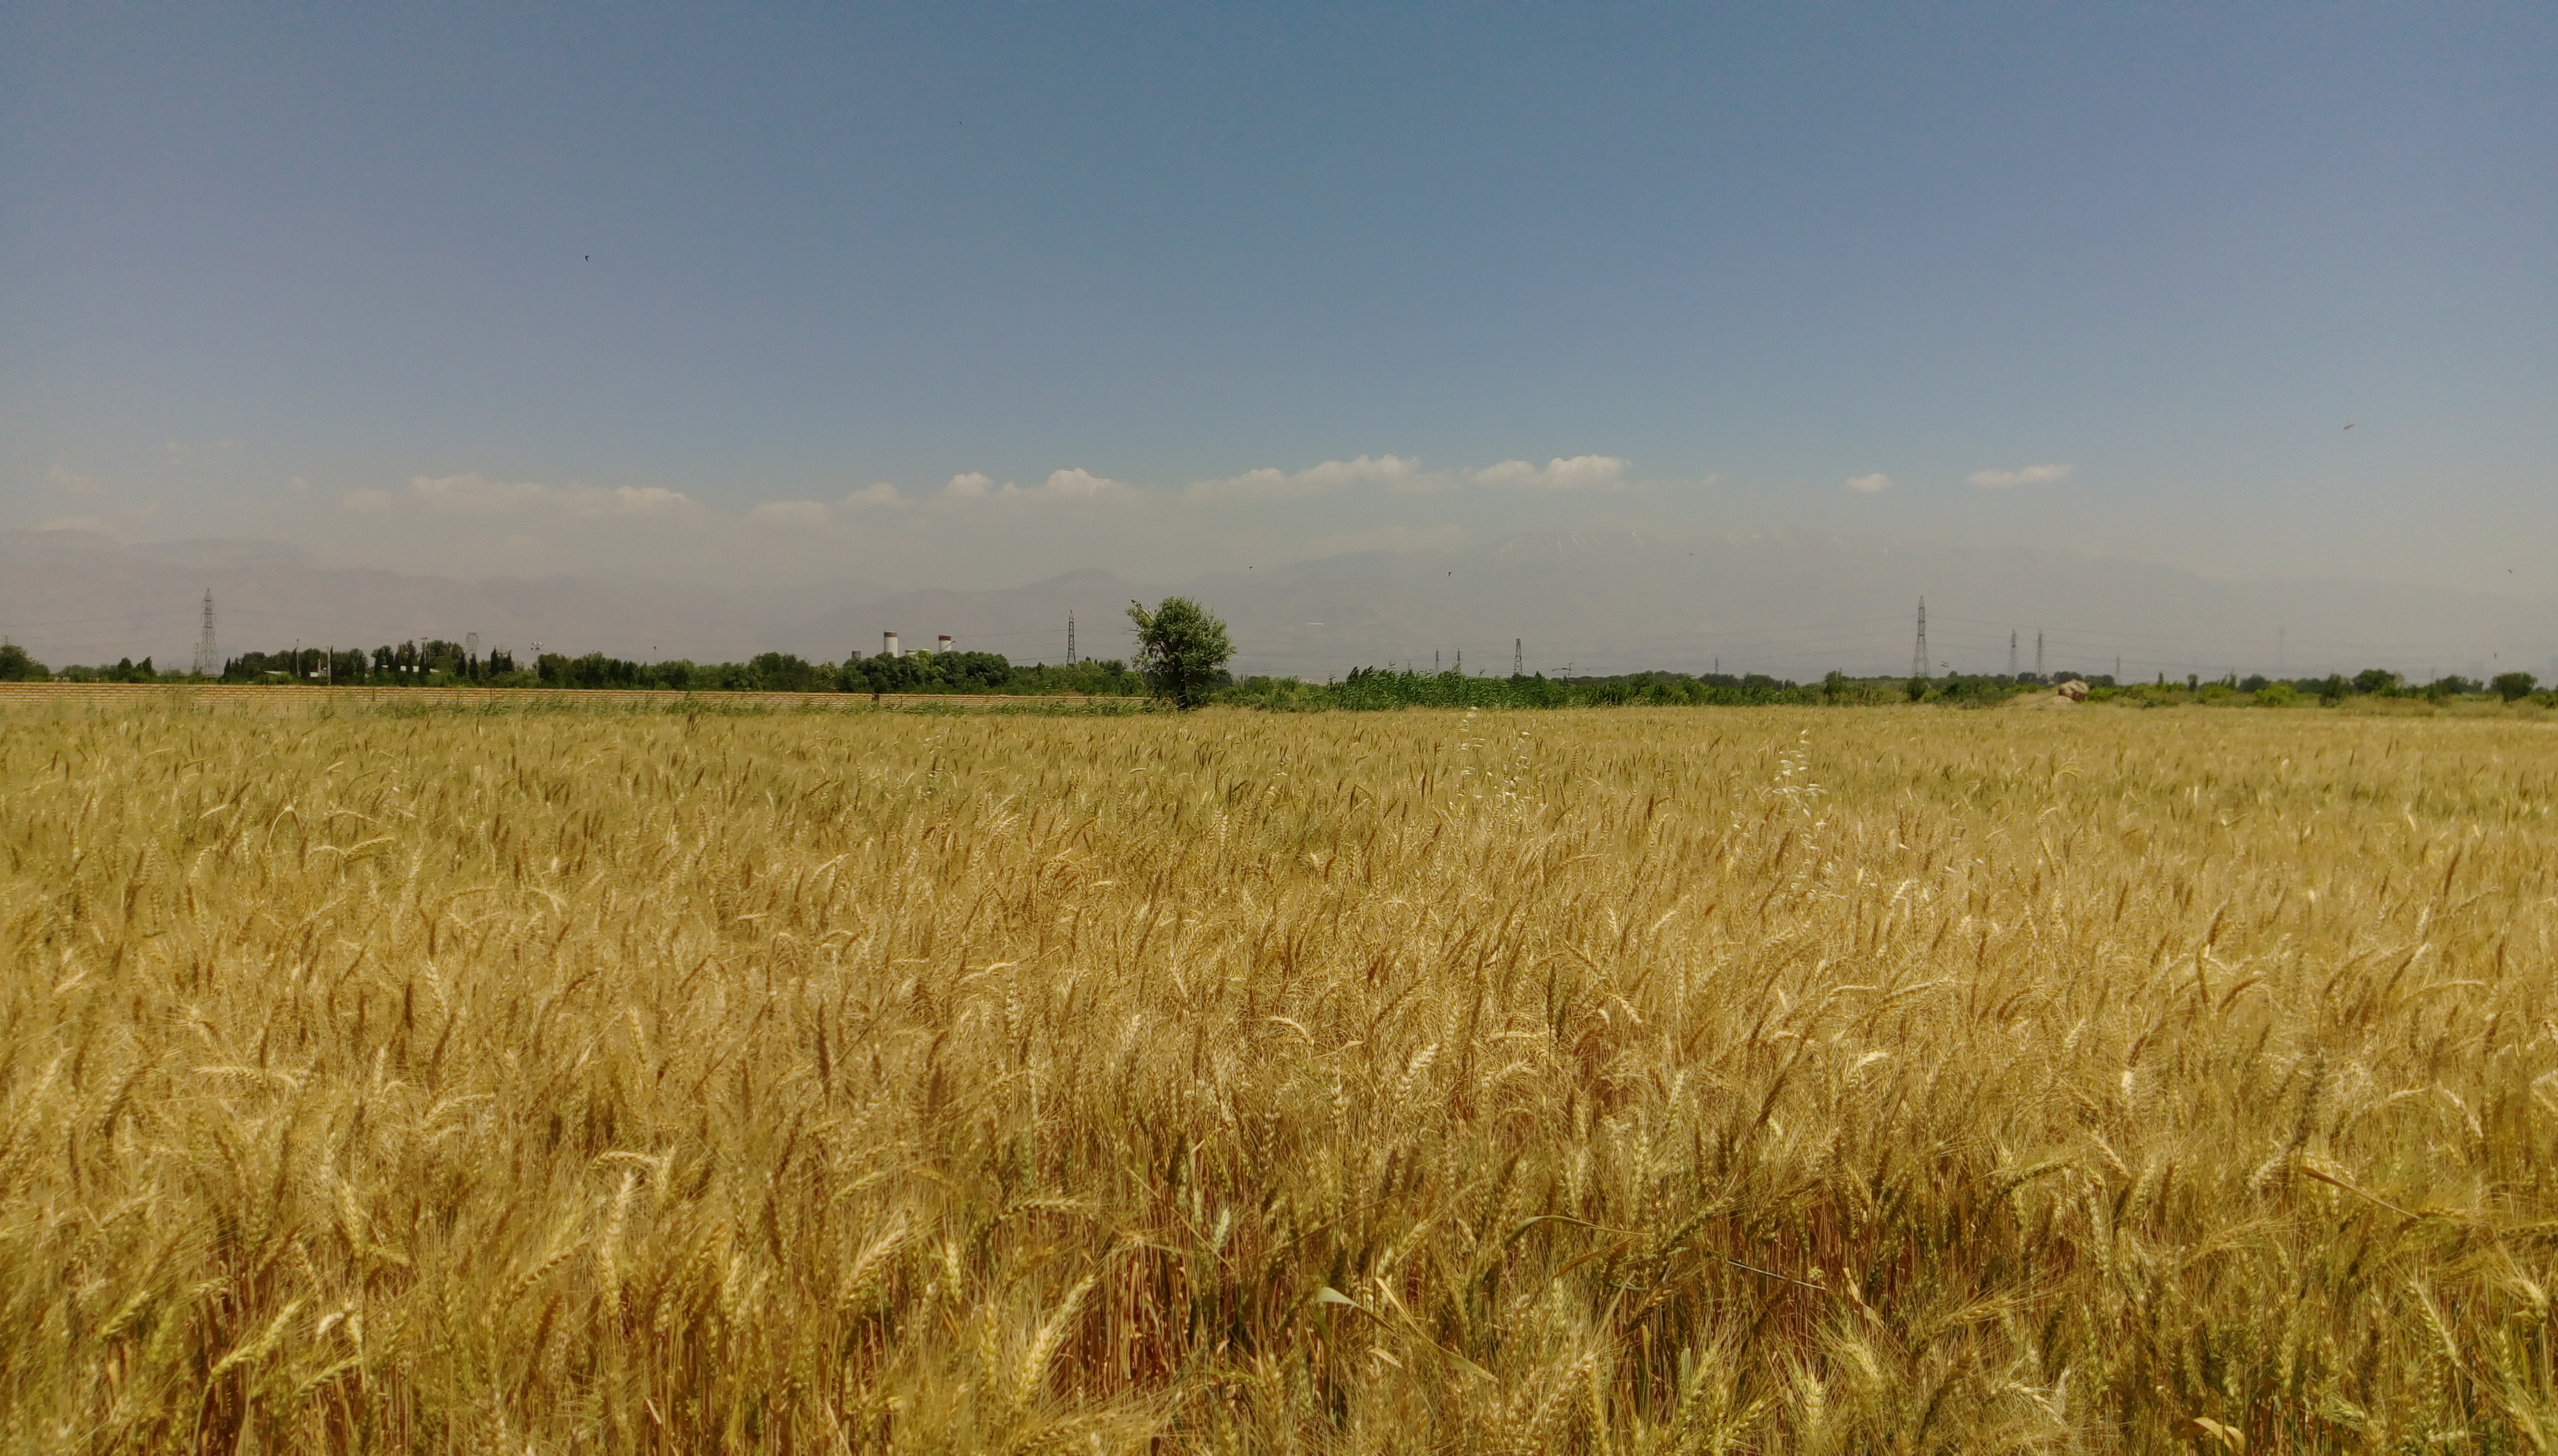
farm land, wheat, sky, cloud, plant, natural landscape, Khorasan wheat, grass, agriculture, grassland, plain, grass family, horizon, meadow, landscape, event, prairie, einkorn wheat, field, plantation, cash crop, flowering plant, terrestrial plant, People in nature, dinkel wheat, avena, poales, durum, whole grain, wind, tree, emmer, triticale, farm, paddy field, plant stem